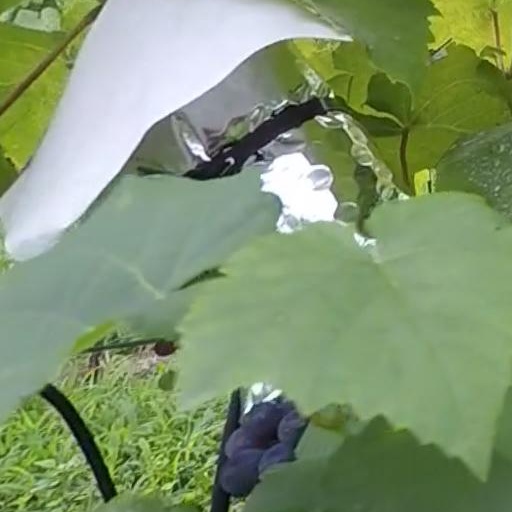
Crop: grape